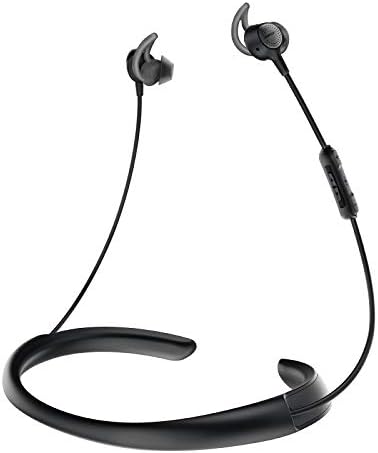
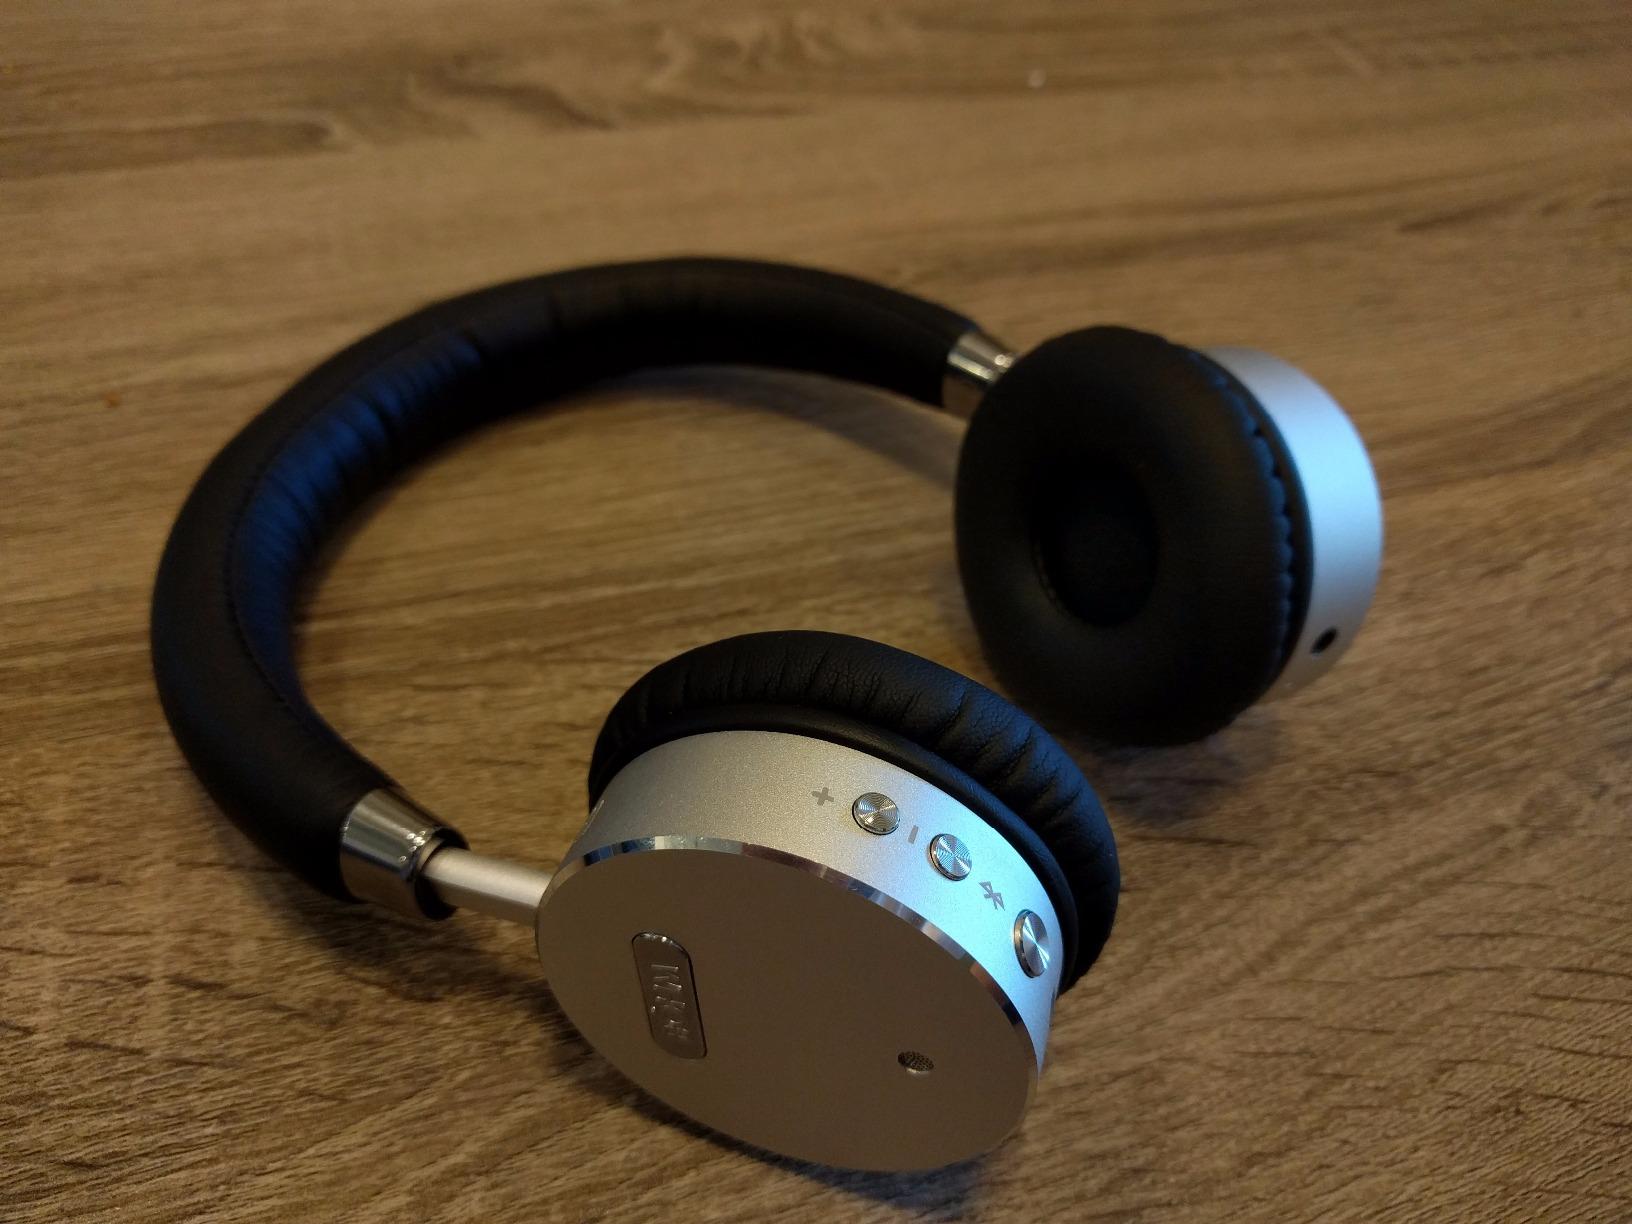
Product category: headphones
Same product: no